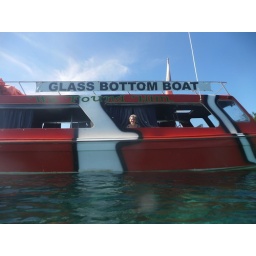
Mom's in the glass bottom boat